Brazil

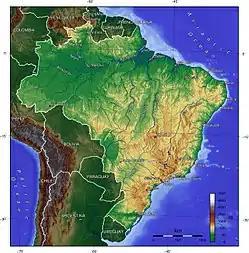
A topographic map of Brazil

The new regime was intended to be transitory, but gradually closed in on itself and became a full dictatorship with the promulgation of the Fifth Institutional Act in 1968. Oppression was not limited to those who resorted to guerrilla tactics to fight the regime, but also reached institutional opponents, artists, journalists and other members of civil society, inside and outside the country through "Operation Condor". Like other authoritarian regimes, due to an economic boom, known as the "economic miracle", the Brazilian military dictatorship reached a peak in popularity in the early 1970s.